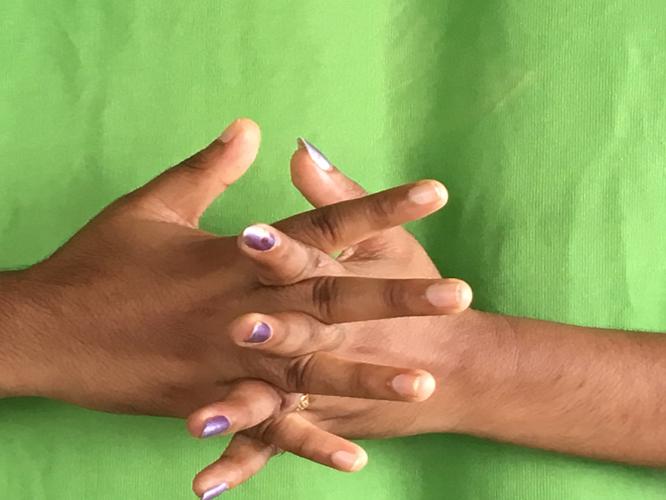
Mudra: Karkatta
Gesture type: double_hand